Ty Cobb

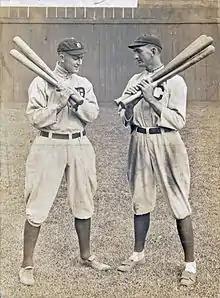
Cobb and "Shoeless" Joe Jackson in Cleveland

Cobb regarded baseball as "something like a war," future Tiger second baseman Charlie Gehringer said. "Every time at bat for him was a crusade." Baseball historian John Thorn said in the book "Legends of the Fall", "He is testament to how far you can get simply through will. ... Cobb was pursued by demons."